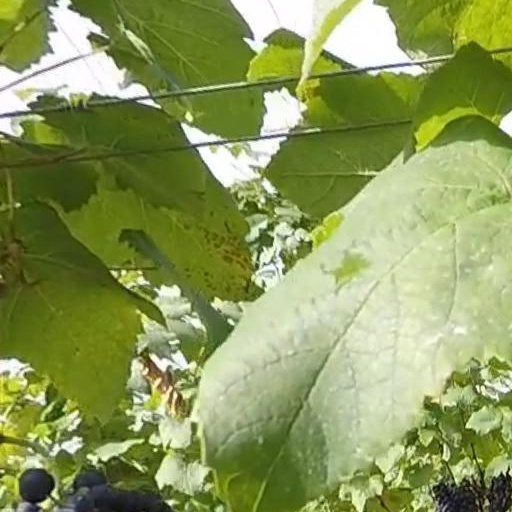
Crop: grape